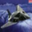
Label: airplane